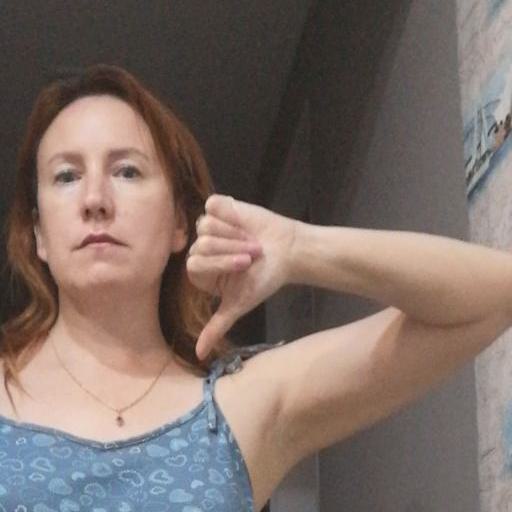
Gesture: dislike